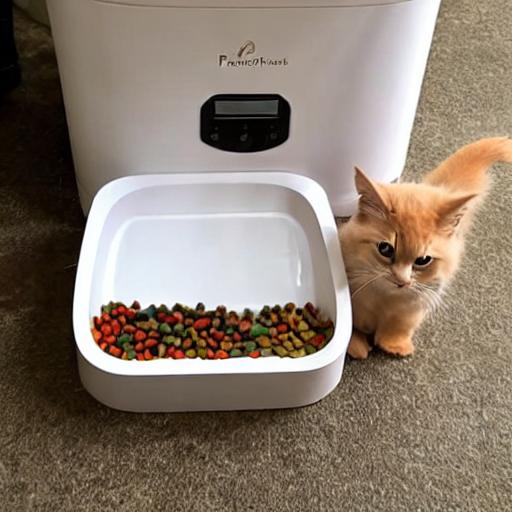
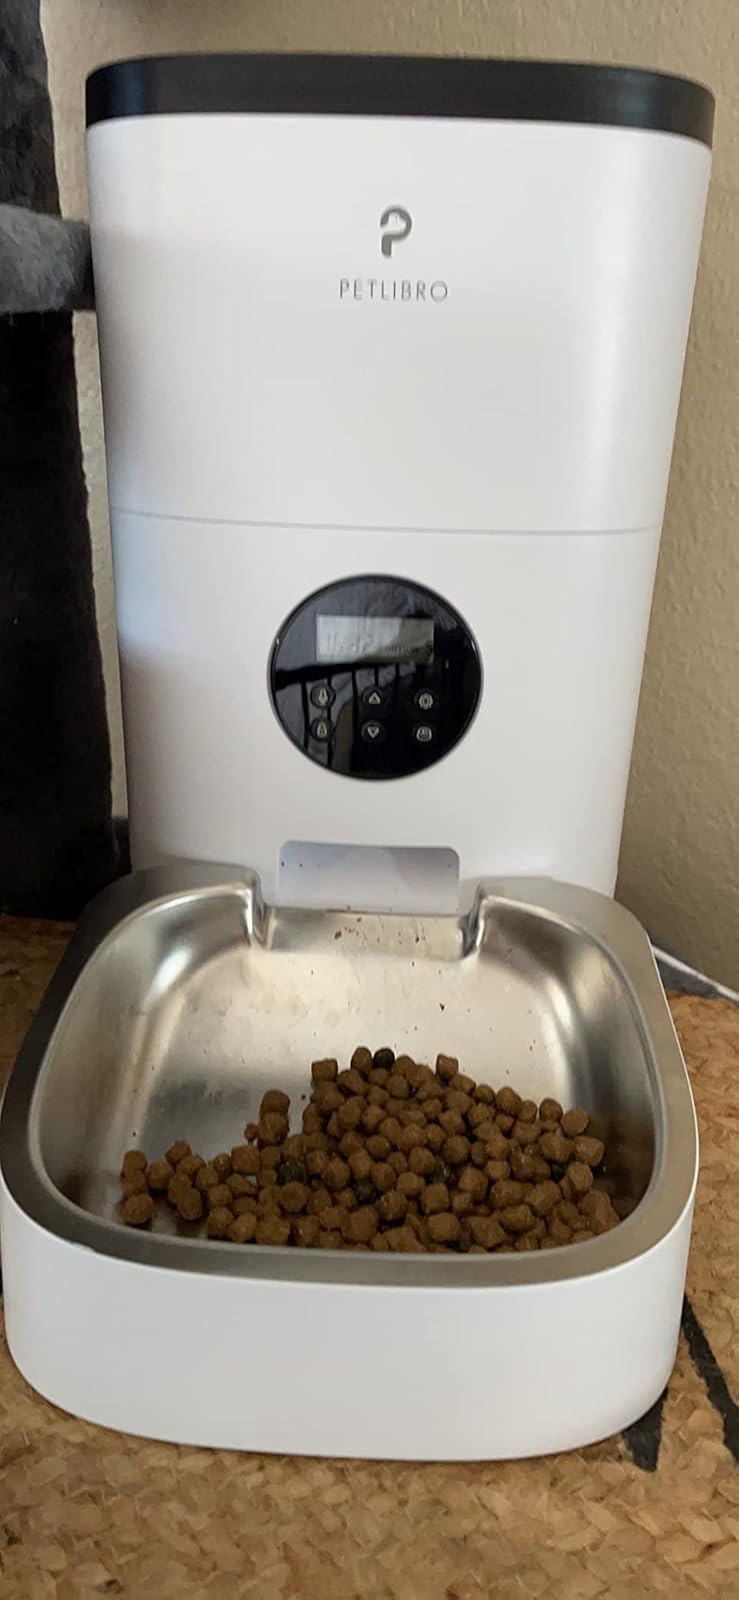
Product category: items_feeder
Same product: no